Texas State Highway 302

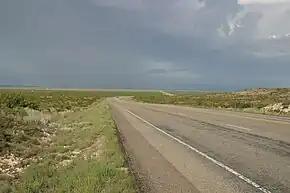
State Highway 302 about 3 km west of Notrees, Texas

SH 302 begins at US 285 between Pecos and Orla in Reeves County as a two-lane road. The route proceeds to the northeast crossing the Pecos River before passing through Mentone in Loving County. The route continues eastward crossing into Winkler County and intersecting SH 115 just outside Kermit. In Kermit, the route is known as Jim Sharp Blvd. and widens to four lanes with a left turn lane in the middle. After crossing SH 18, the route continues eastward losing the left turn lane as it leaves town. The route continues as a four-lane, undivided highway into Ector County where the route is known as Kermit Hwy. Just east of Notrees, the route becomes a divided highway and passes along the northern edge of West Odessa before joining along Loop 338, Odessa's beltway. The passage of SH 302 along Loop 338 begins as a freeway, but later has limited crossings at grade. SH 302 terminates at the intersection of Loop 338 and I-20.